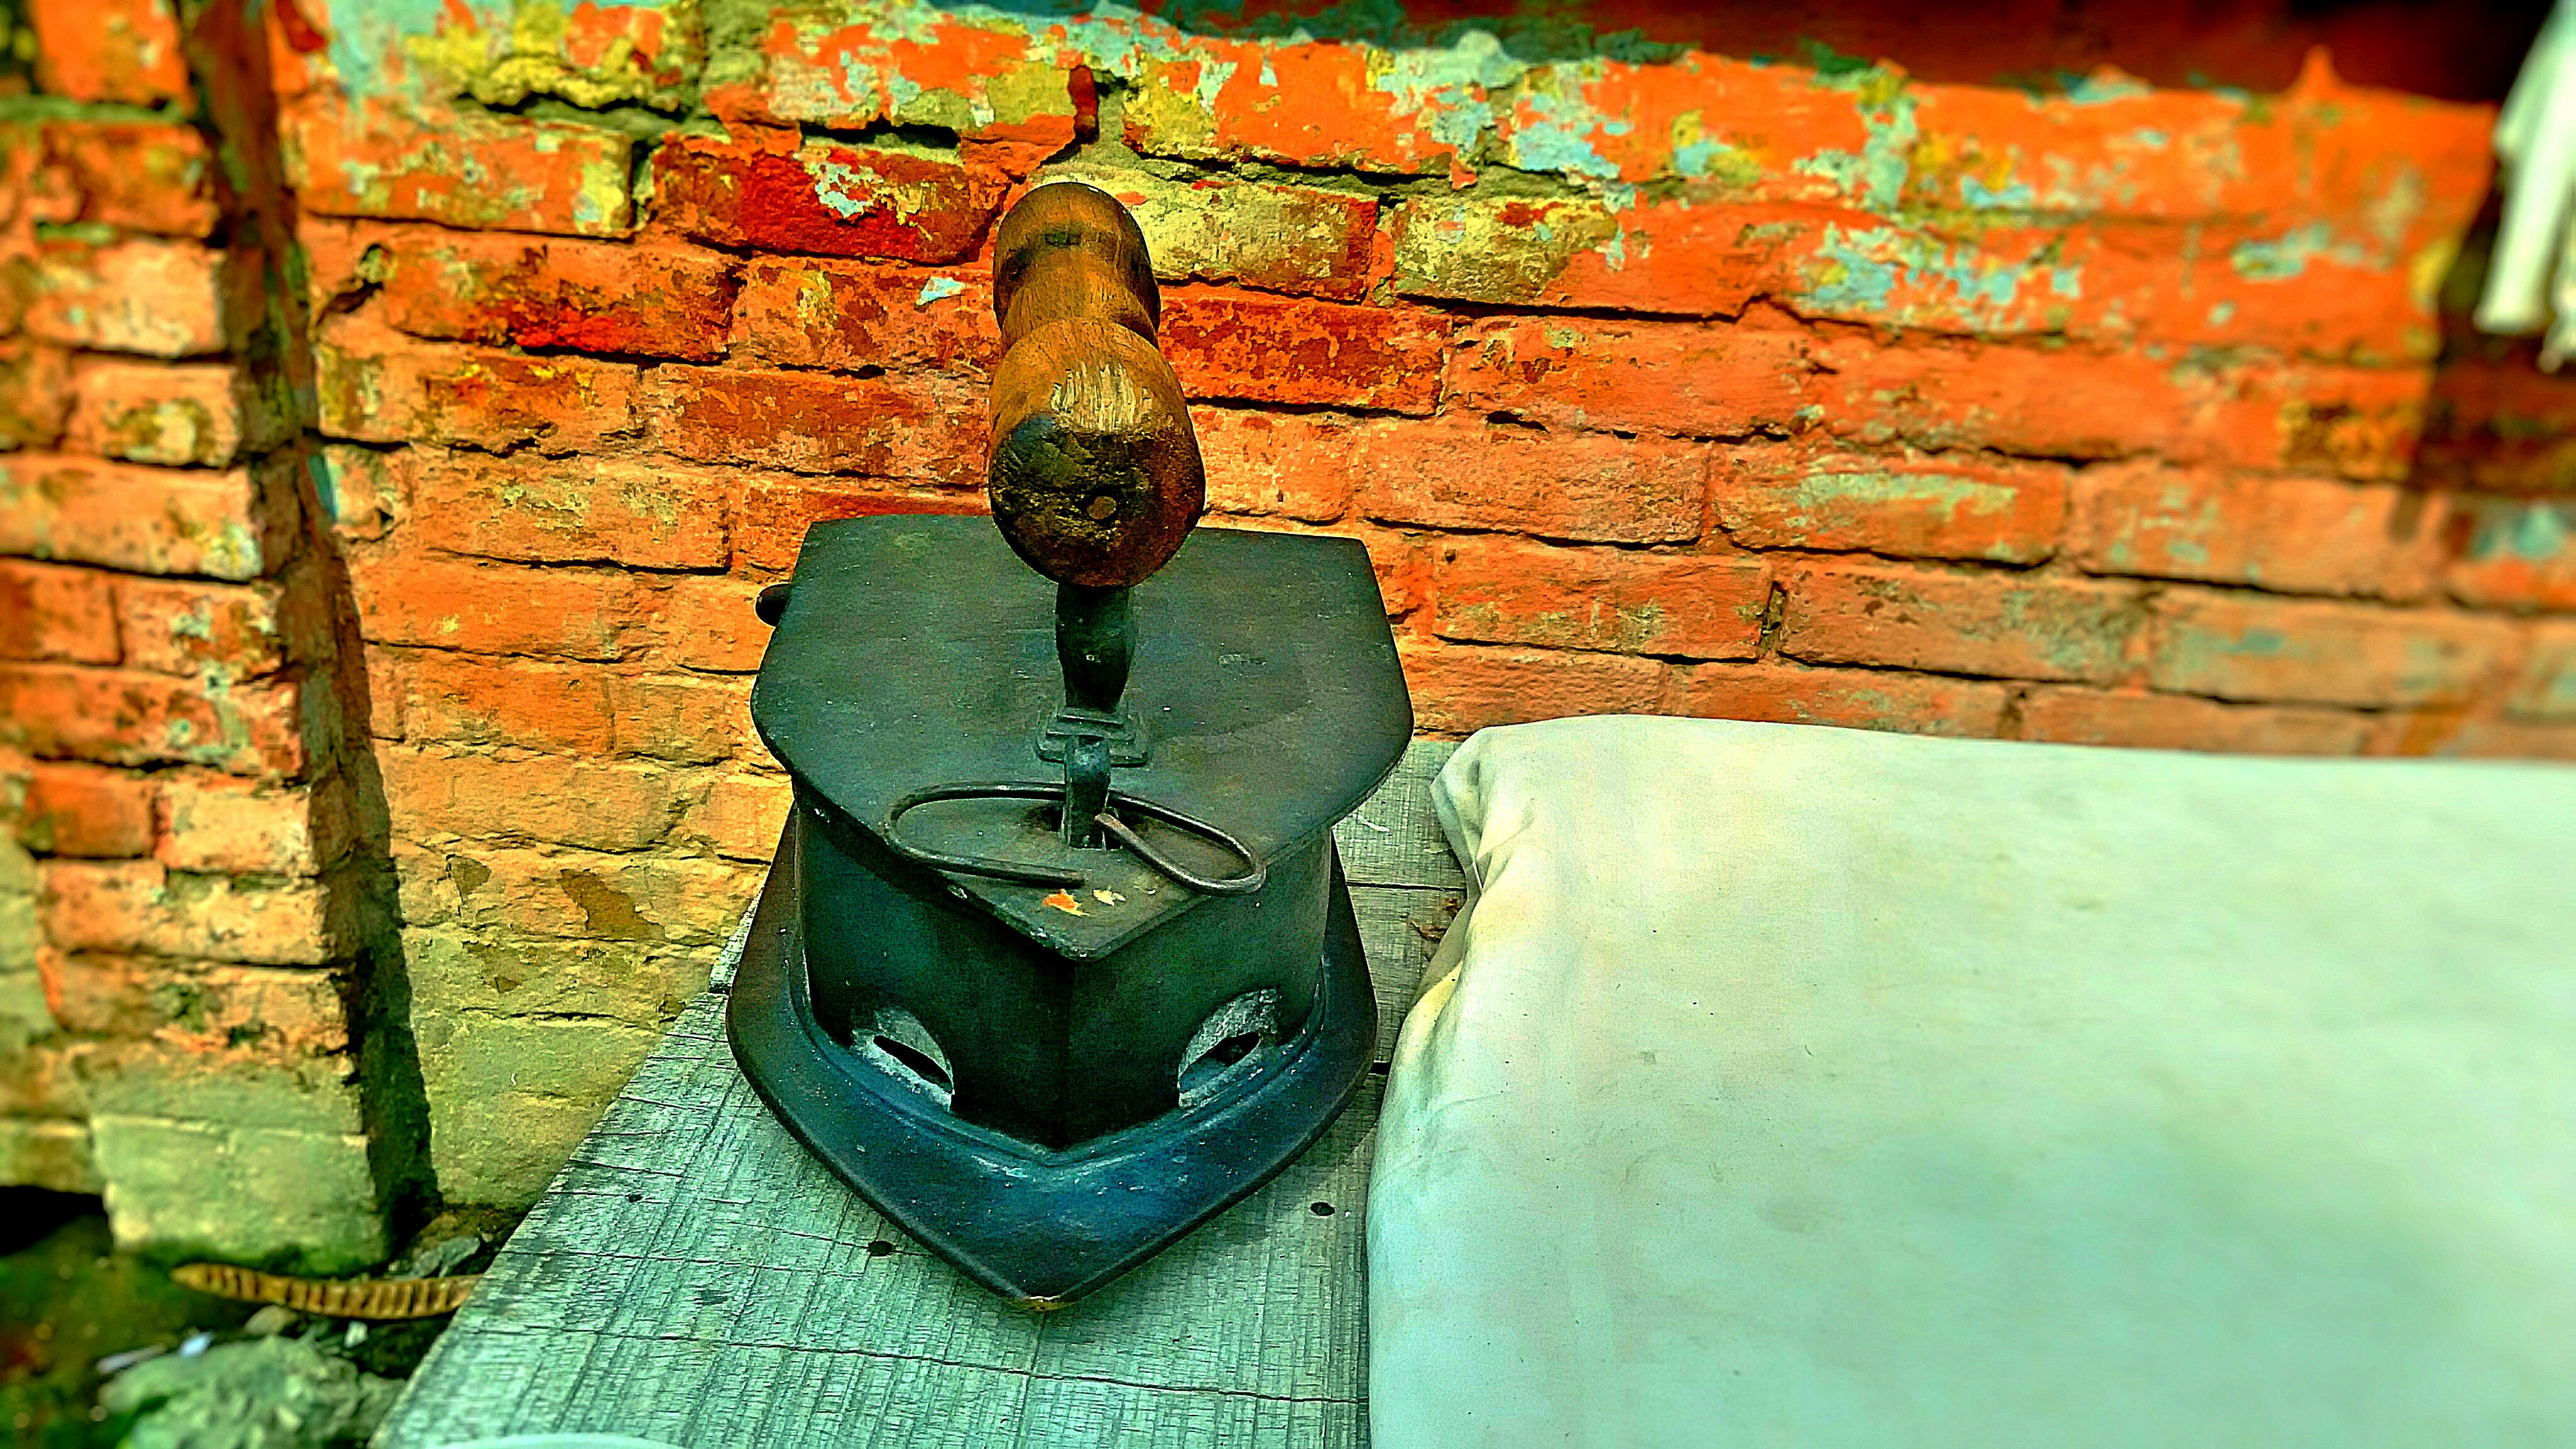
creative, vintage, monument, village, statue, green, red, color, sculpture, objects, art, temple, india, carving, ancient history